Adrian Bailey

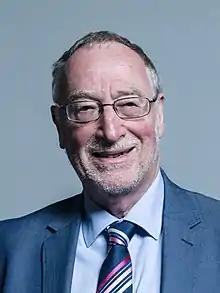
Official portrait, 2017

Adrian Edward Bailey (born 11 December 1945) is a retired British Labour and Co-operative politician. He was the Member of Parliament (MP) for West Bromwich West from 2000, when he won the seat at a by-election in November 2000 until he stood down at the general election in 2019. He was the Chairman of the Business, Innovation and Skills Committee 2010–2015.